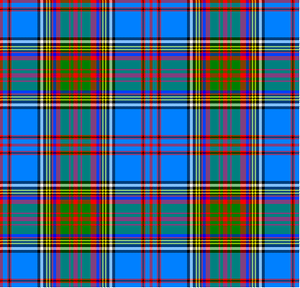
Le clan Anderson est un clan Écossais. Le clan n'a actuellement aucun chef reconnu par le Lord Lyon. Il y a plusieurs variations du nom Anderson, cependant elles n'appartiennent pas nécessairement à ce clan, certains sont des septs de plusieurs autres clans des Highlands Écossais: Le nom de famille MacAndrews est considéré comme faisant partie des septs du Clan Mackintosh et du Clan Chattan, et est également associé au Clan MacDonell de Glengarry. Les noms de famille Andrew et Andrews sont considérés comme des septs du Clan Ross.